Carnival of Satriano di Lucania

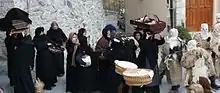
The lent, or the woman in mourning

The "Quaresima", depicted by men and women, represents an old woman dressed in black with a red face drawn from the mouth up to her cheeks. Covered by a black cloak and walking was a cradle on their head containing a child conceived during the Carnival by an unknown father, represents the difficulty that widowed women endured in the past. It proceeds along the streets of the country with slow and melancholy step, repeating shrill and loud words of deep despair.